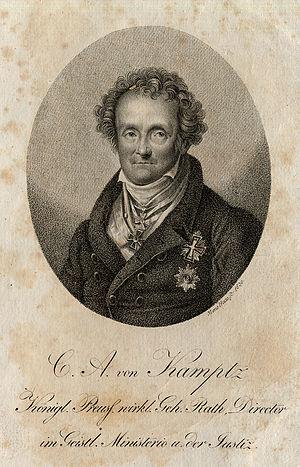
Karl Albert Christoph Heinrich baron von Kamptz, né le 16 septembre 1769 à Schwerin et mort le 9 novembre 1849 à Berlin, est un juriste prussien.